Victoria Duval

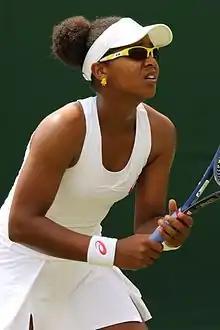
Duval at the 2016 Wimbledon Championships

Victoria Duval (born 30 November 1995) is a former American tennis player. In August 2014, she reached her best singles ranking of world No. 87.